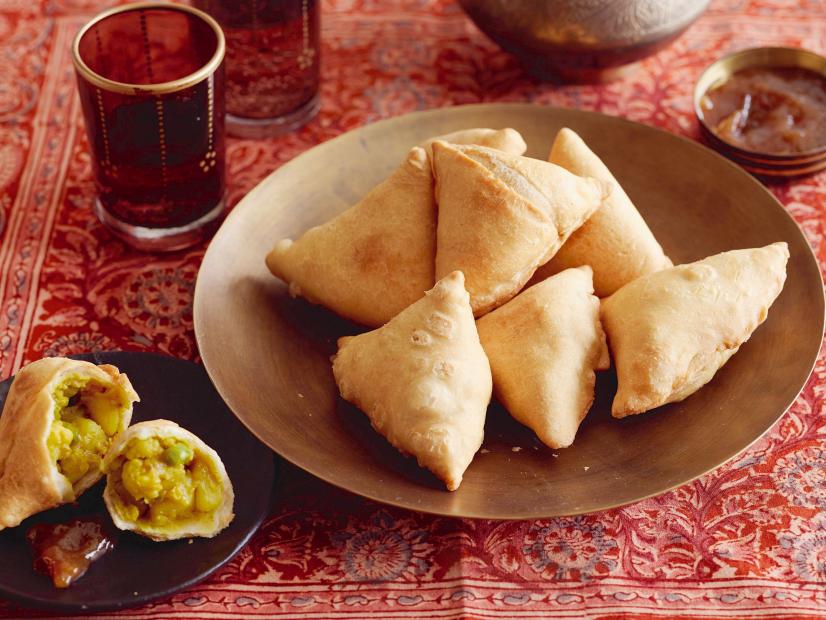
Dish: samosa